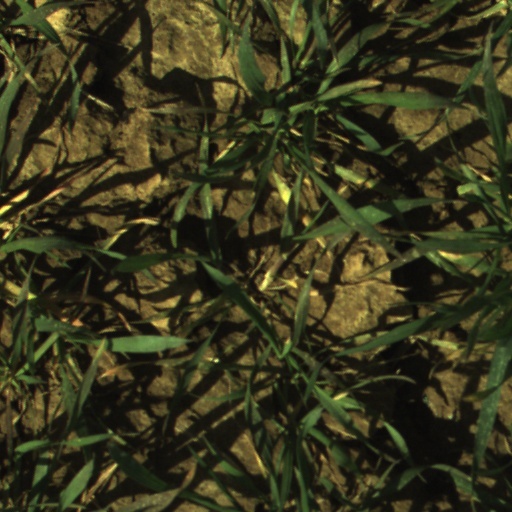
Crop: wheat